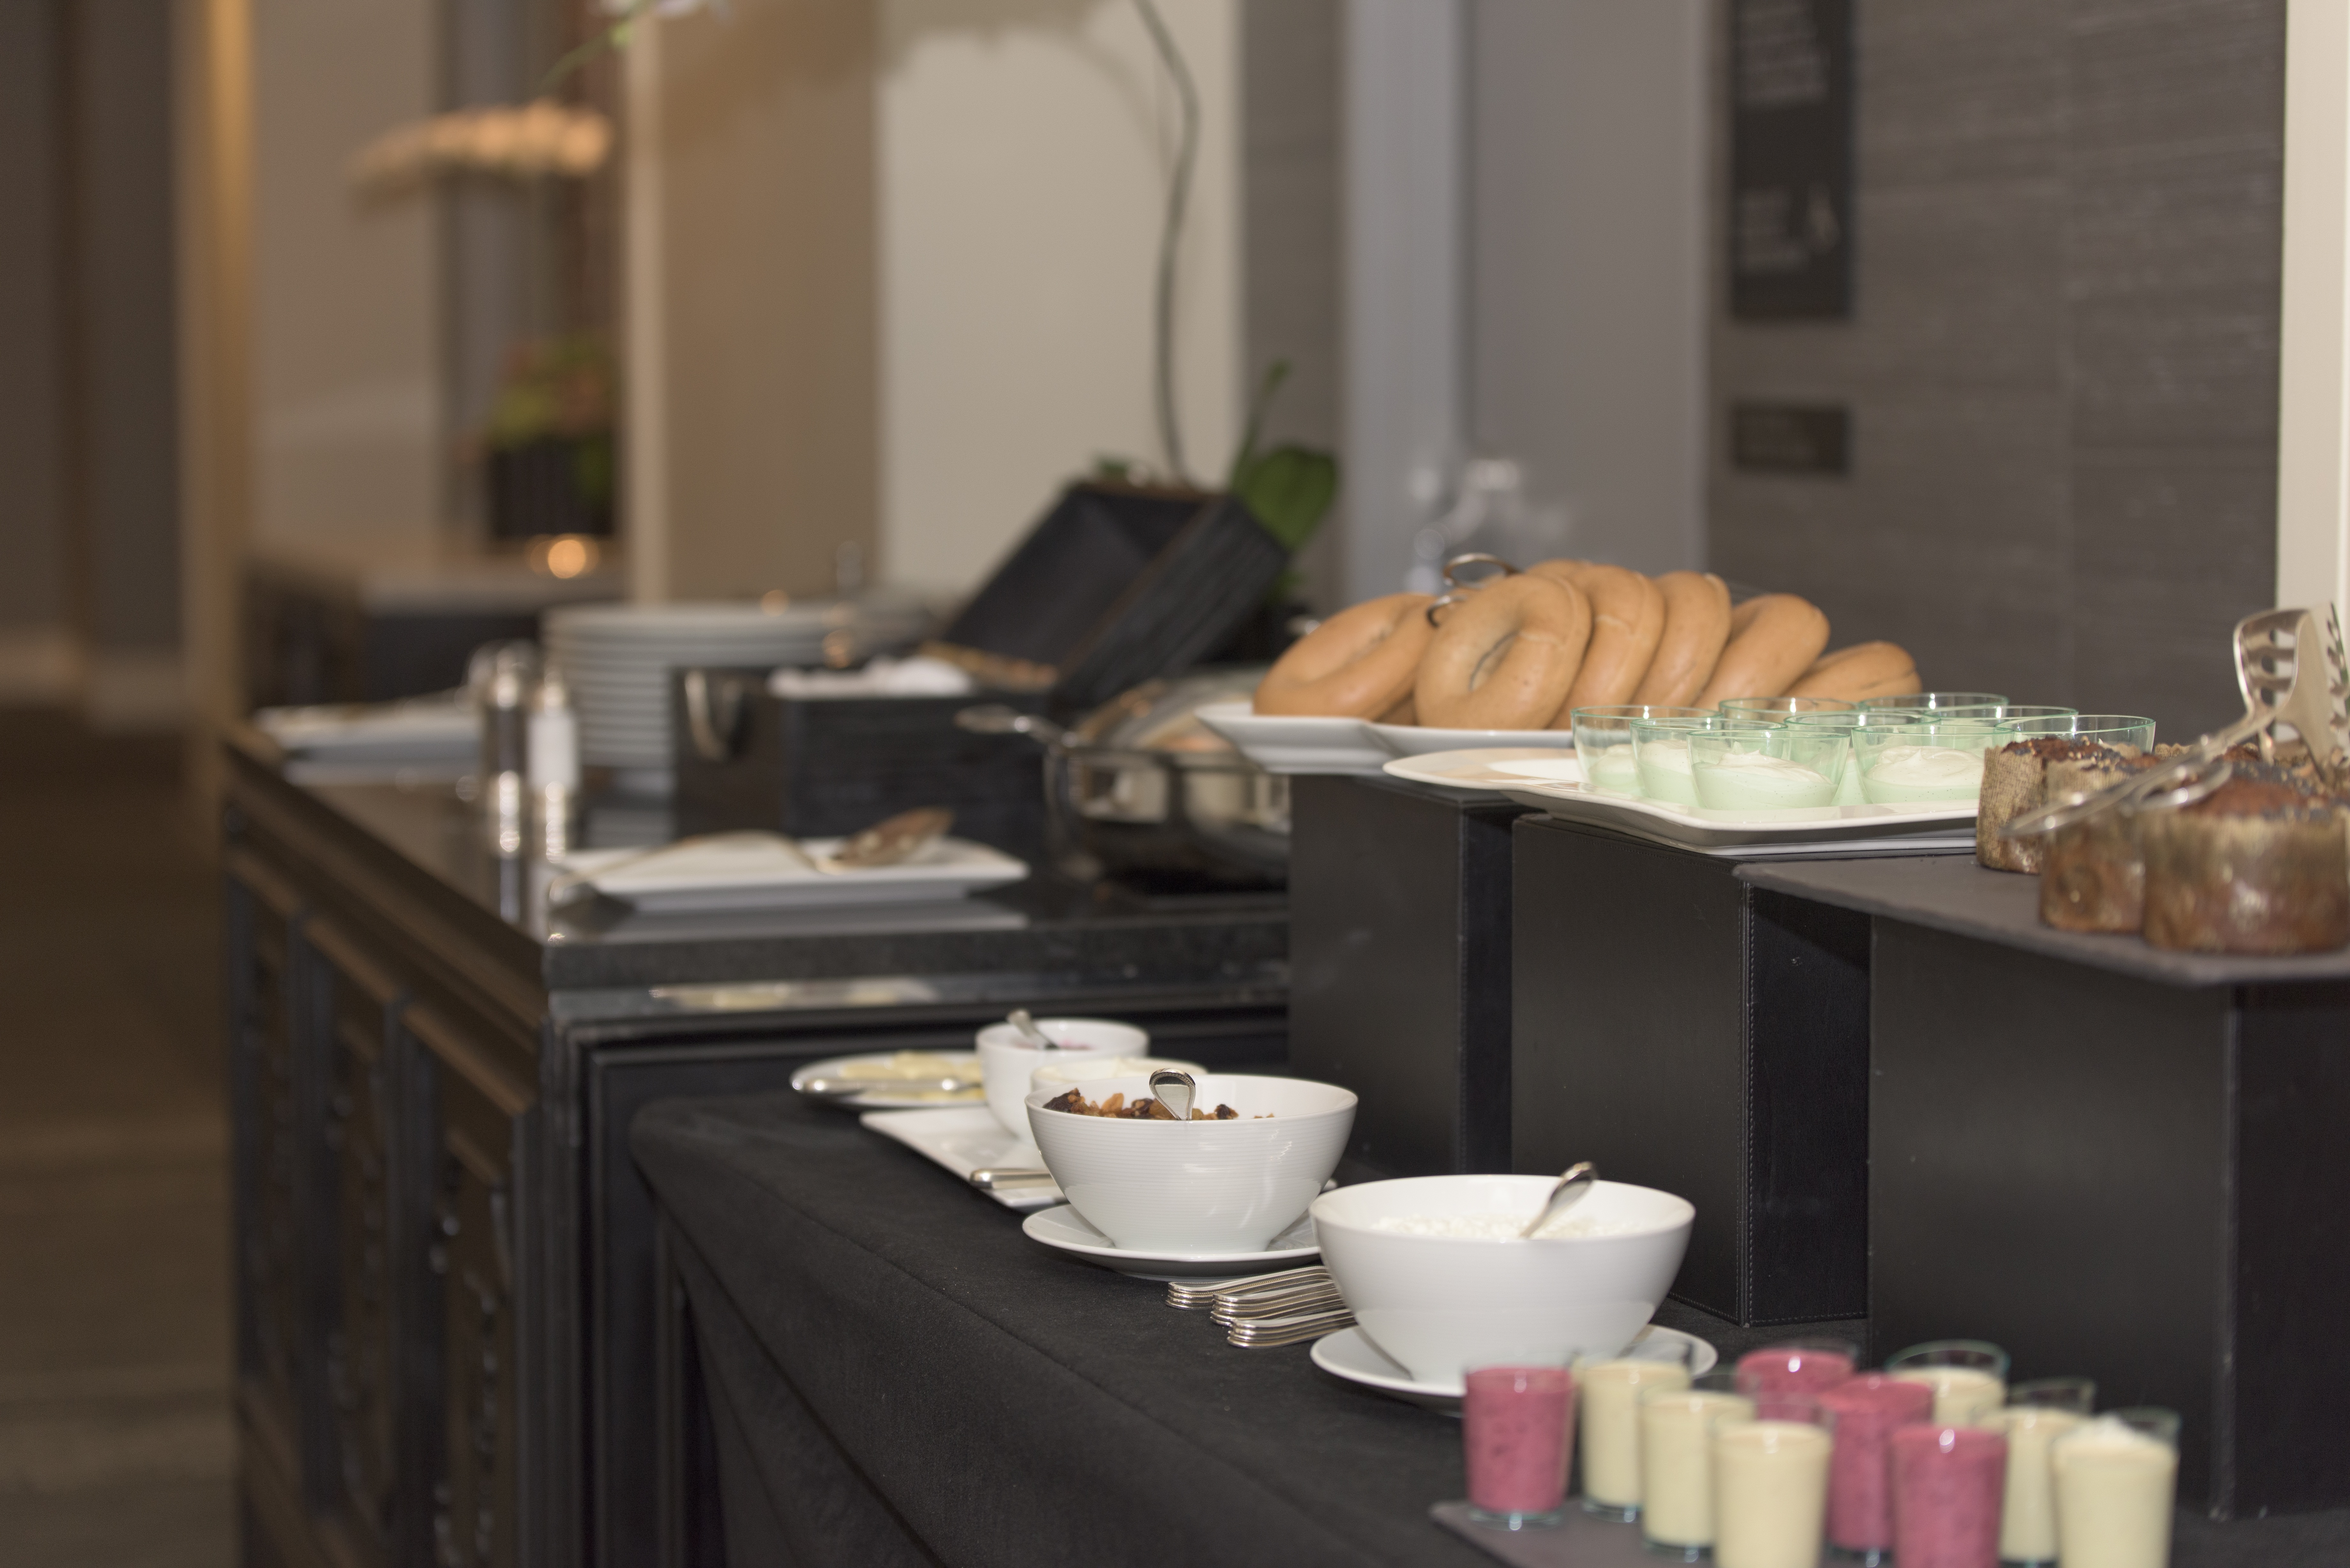
table, fork, coffee, white, fruit, morning, restaurant, cup, bowl, dish, meal, food, plate, fresh, room, breakfast, healthy, snack, delicious, bread, egg, toast, interior design, smoothie, juice, cooked, bagel, eating, design, tasty, traditional, brunch